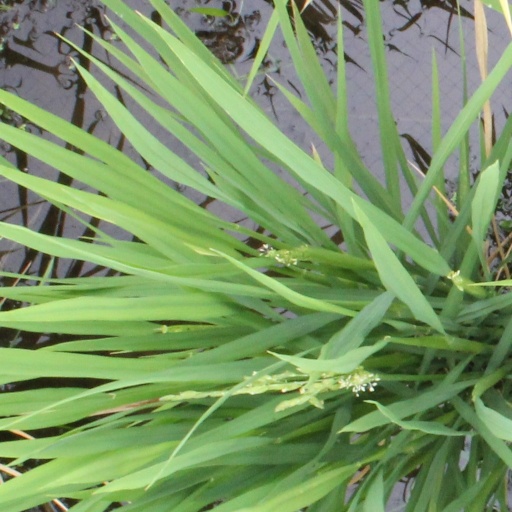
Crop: rice